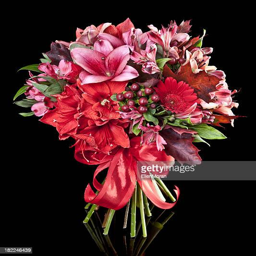
bouquet of red and purple flowers on a black background